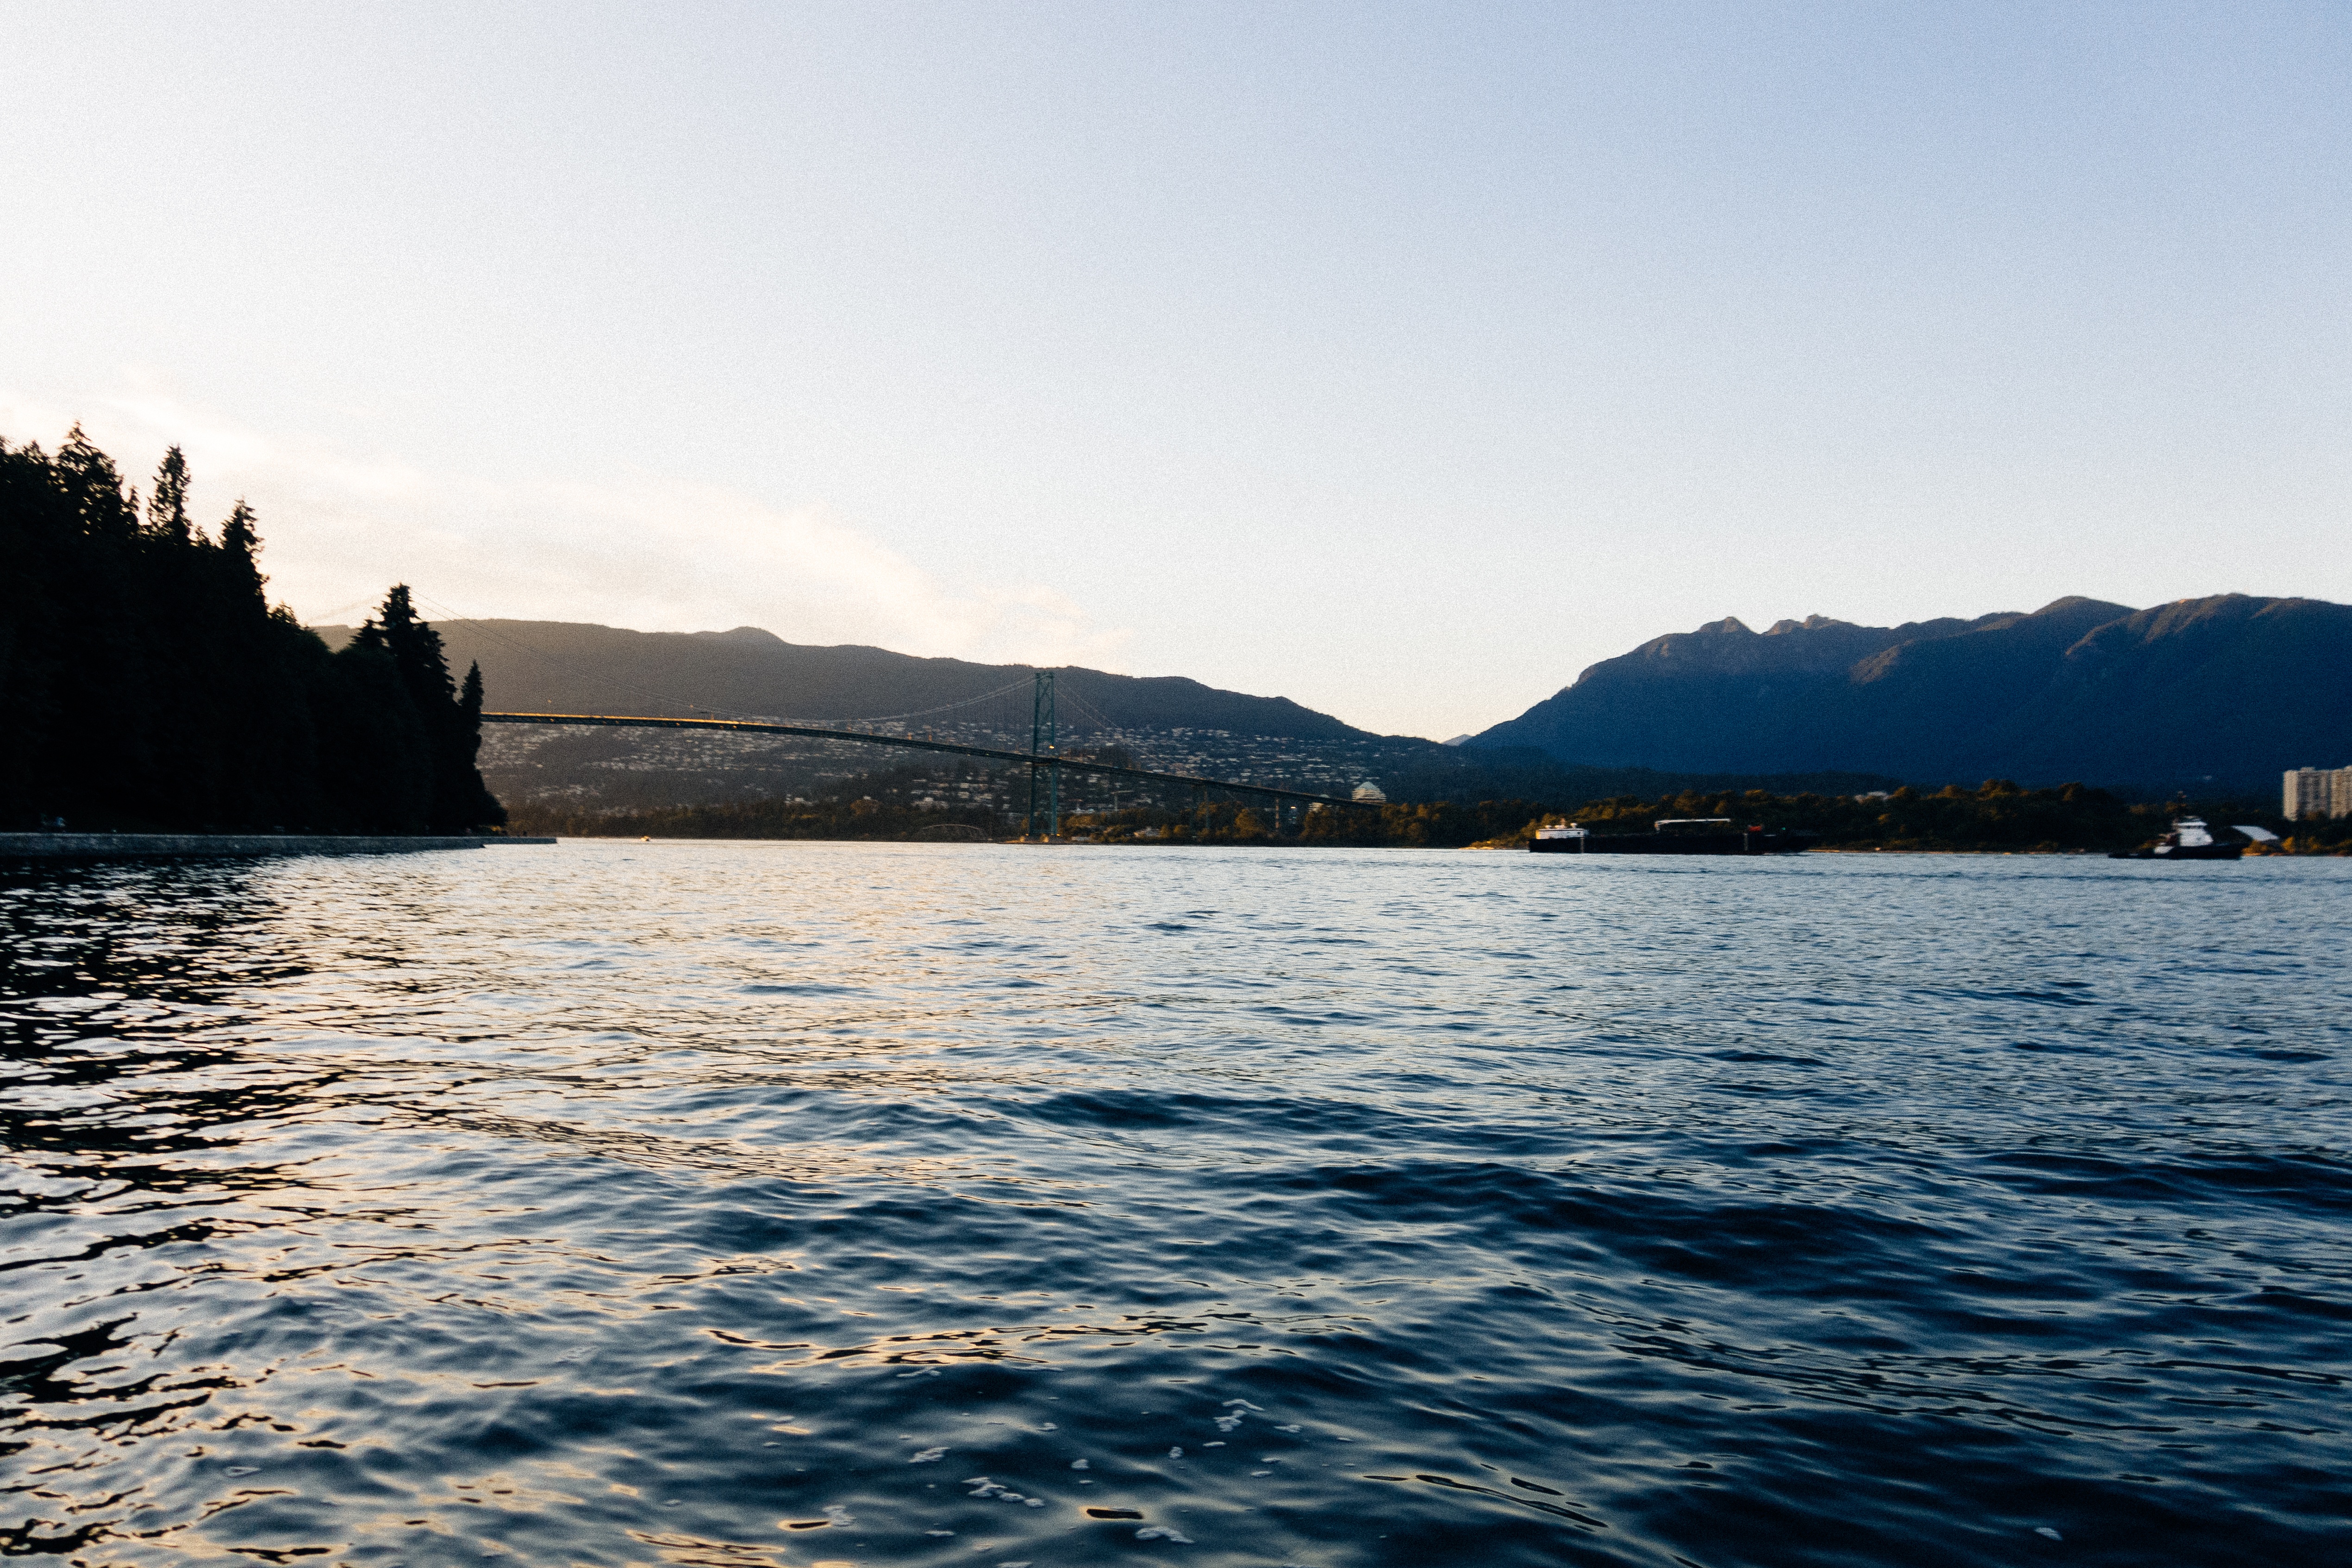
sea, water, mountain, boat, lake, vehicle, bay, reservoir, body of water, boating, loch